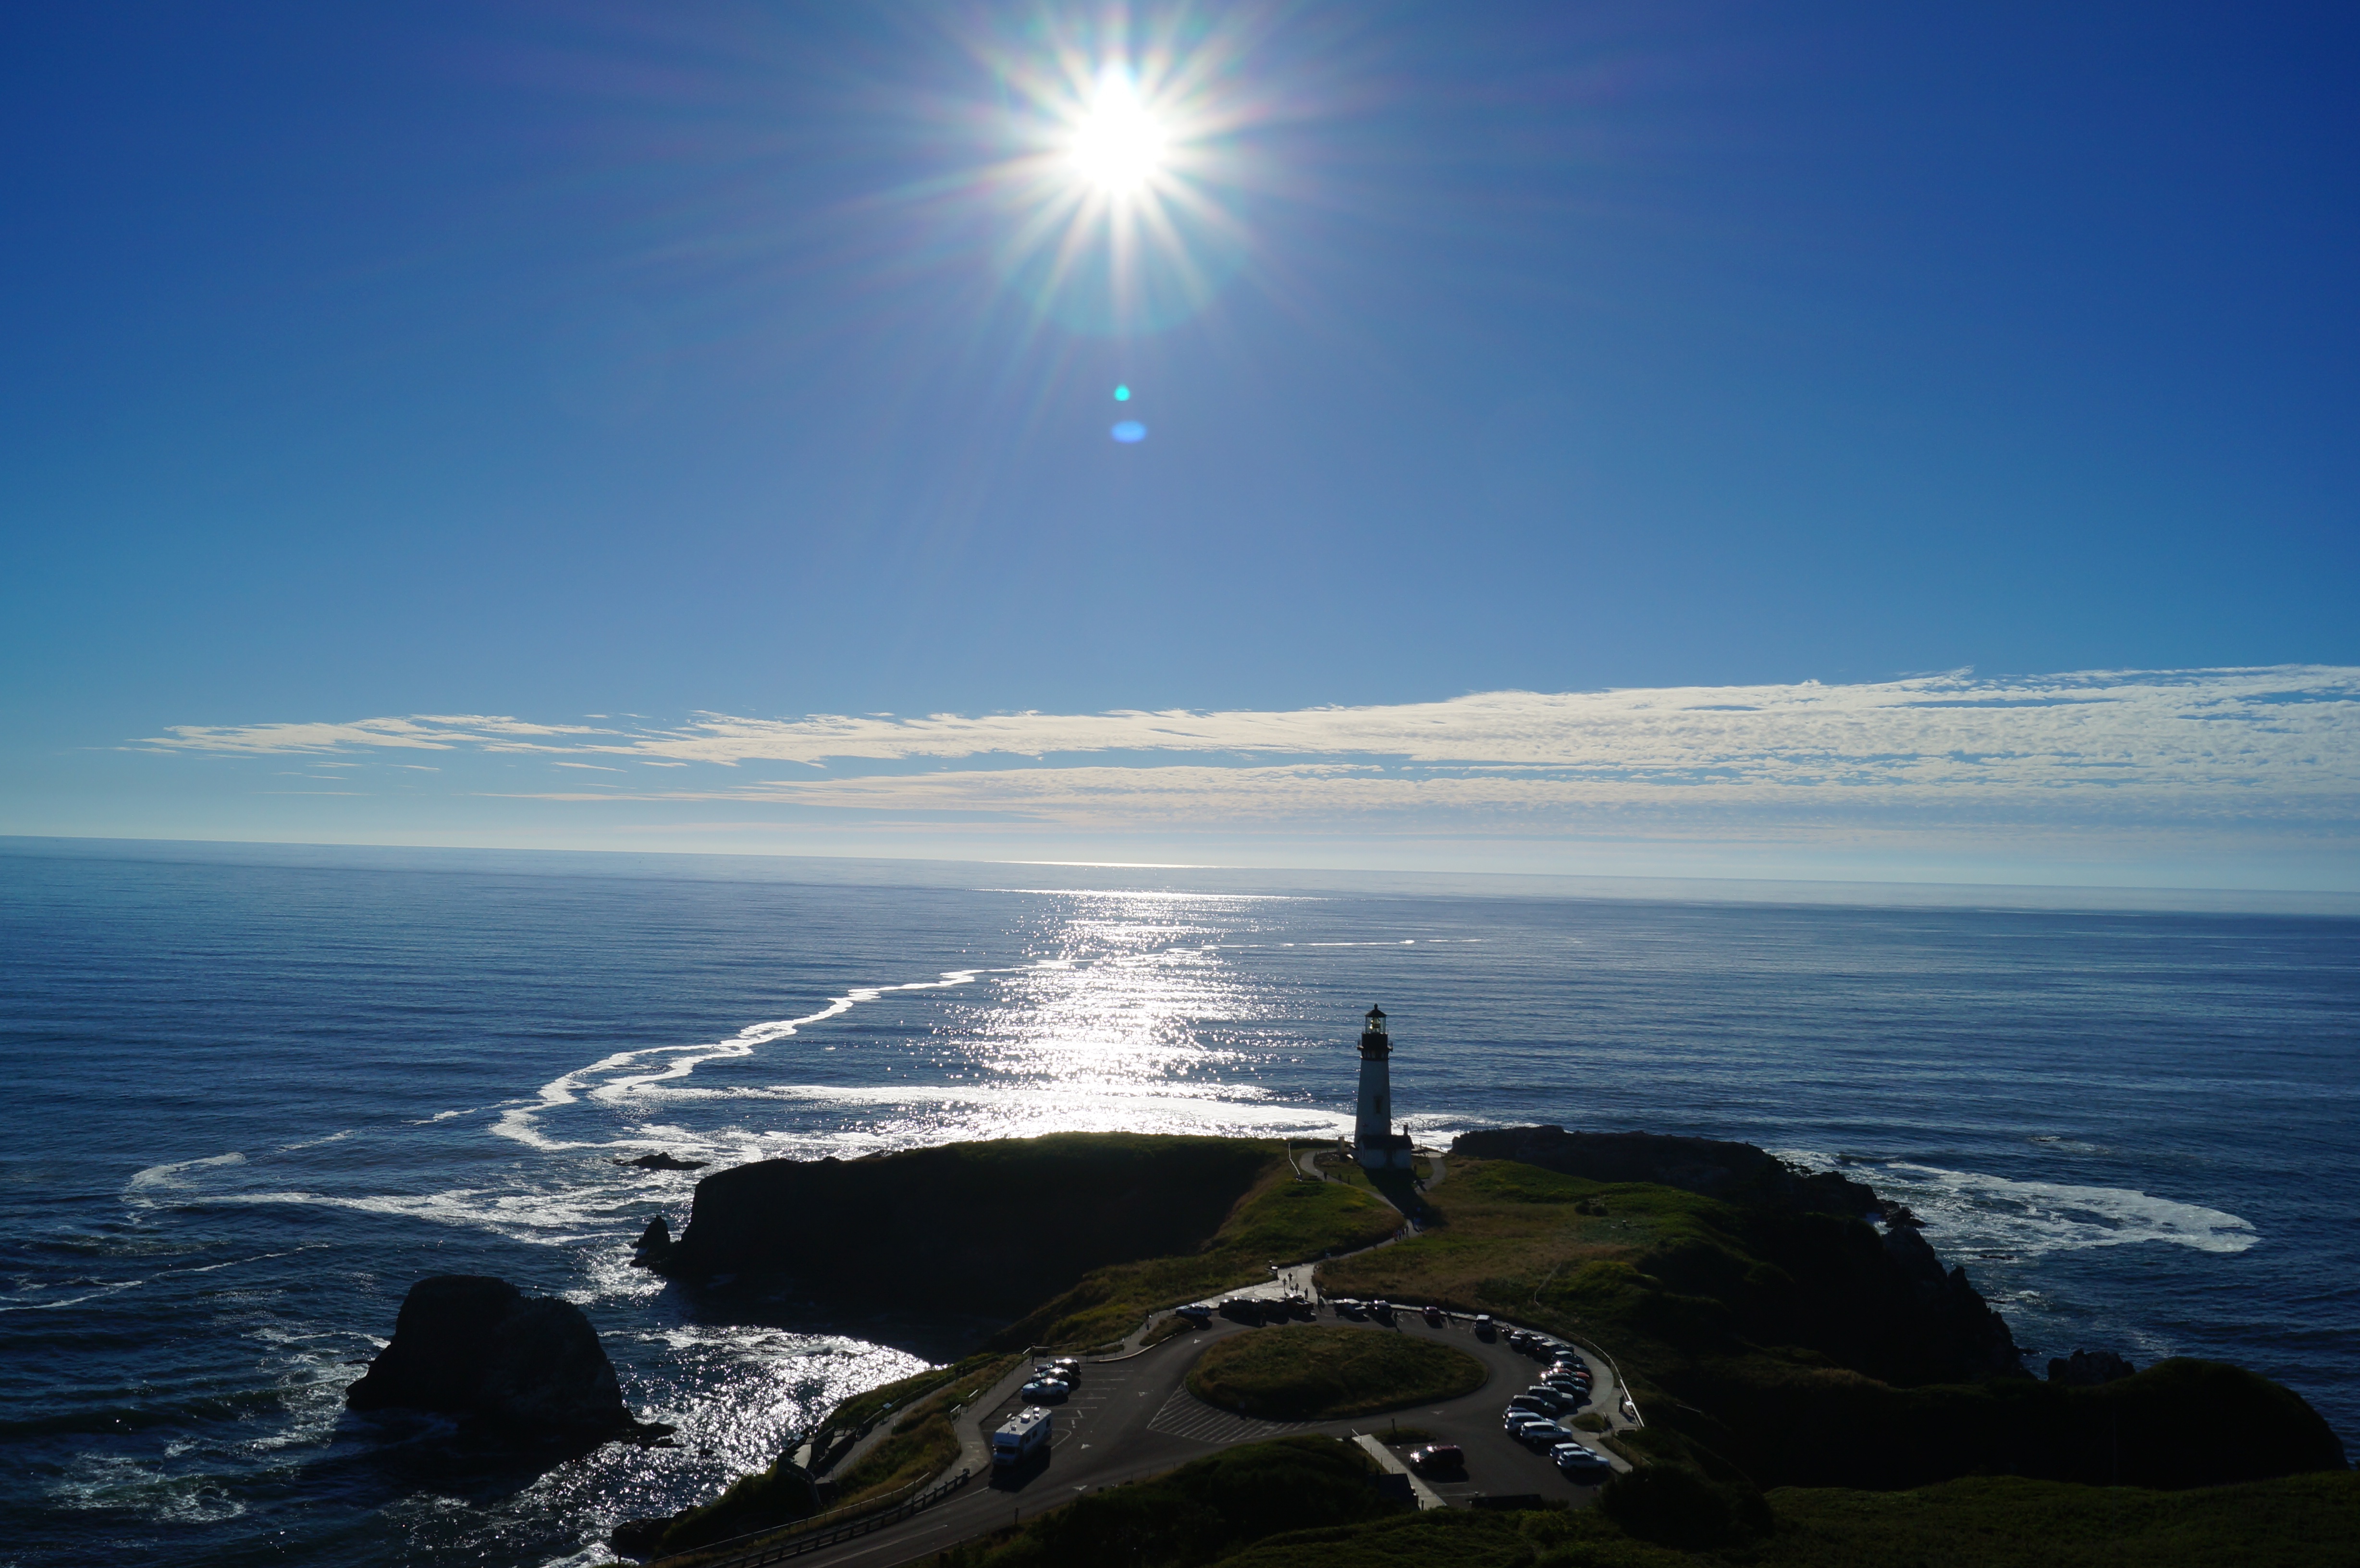
beach, landscape, sea, coast, water, nature, ocean, horizon, lighthouse, architecture, sky, shore, wave, building, coastal, travel, coastline, shoreline, tower, flight, landmark, beacon, historic, tourism, terrain, nautical, earth, navigation, maritime, cape, oregon, newport, yaquina, oregon coast, astronomical object, atmosphere of earth